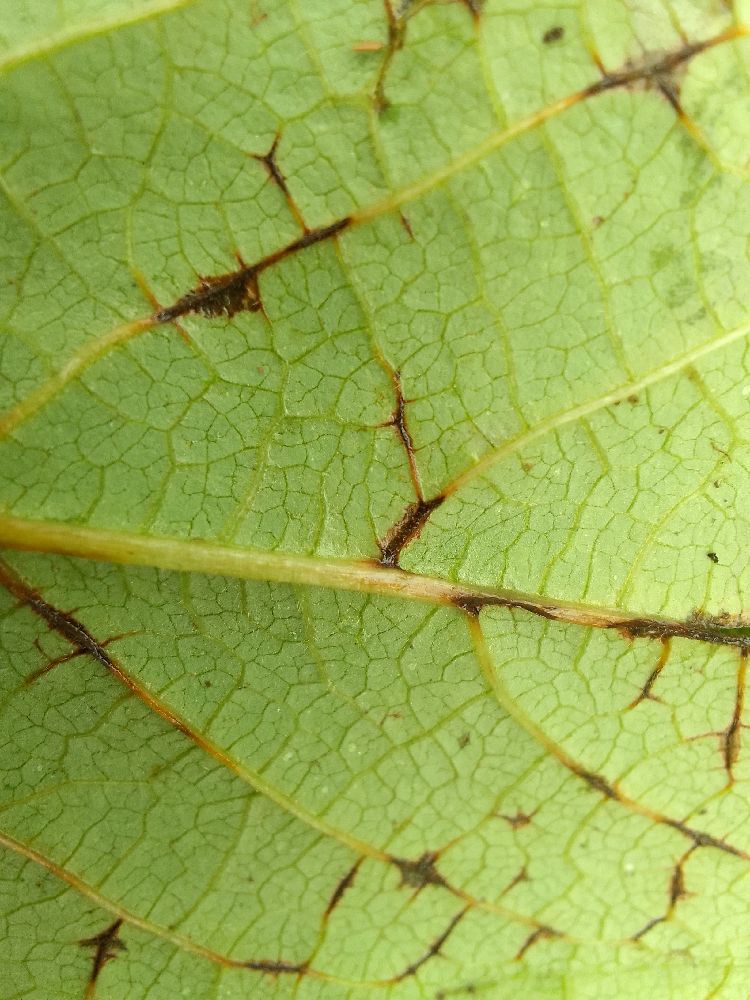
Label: anthracnose